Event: Nepal Earthquake
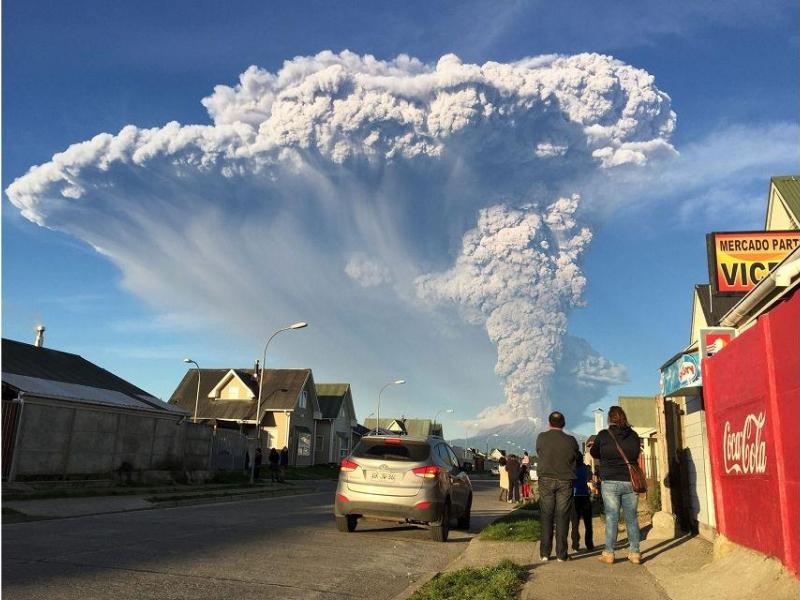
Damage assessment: no_damage